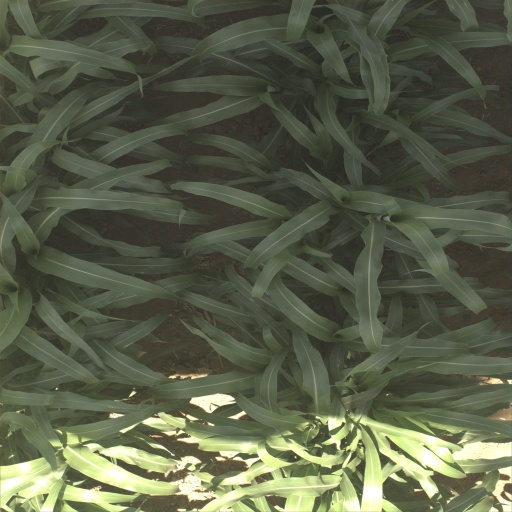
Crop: sorghum